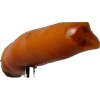
Label: pepper